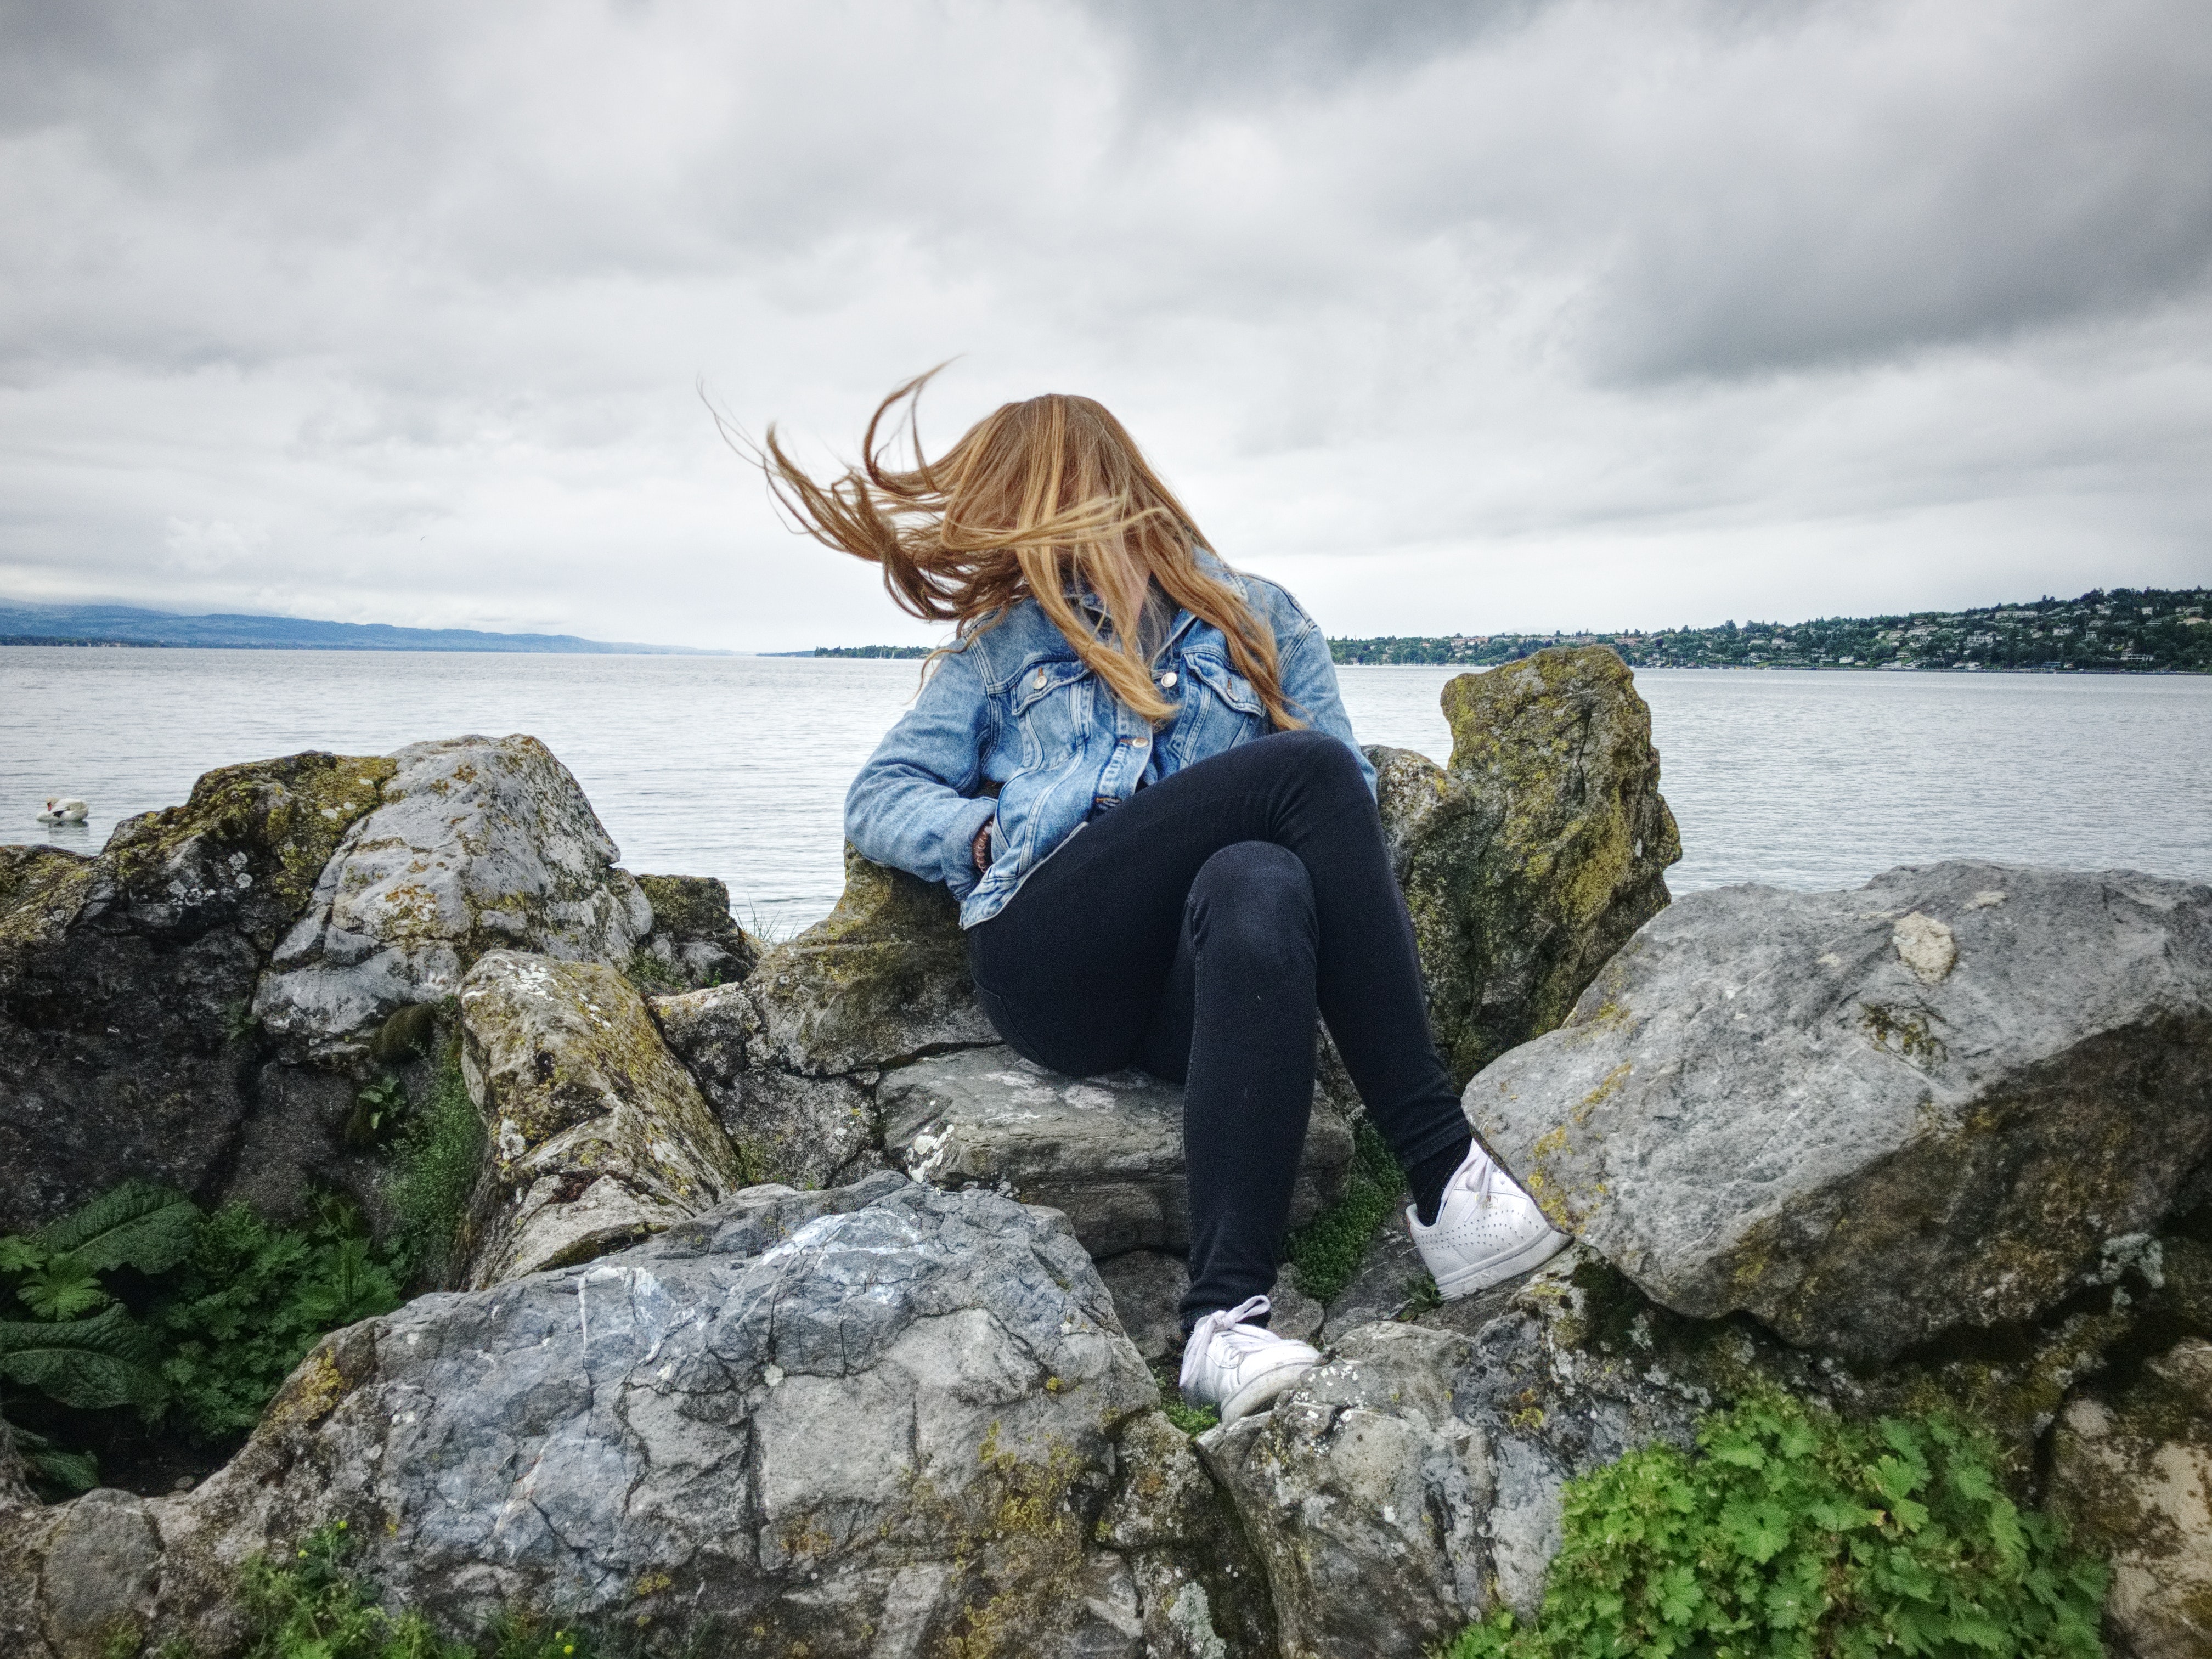
People in nature, hair, rock, water, beauty, blond, sea, sky, tree, sitting, grass, long hair, photography, leg, ocean, coast, brown hair, cloud, jeans, outerwear, horizon, landscape, coastal and oceanic landforms, vacation, wood, bay, happy